Disappearance of Natalee Holloway

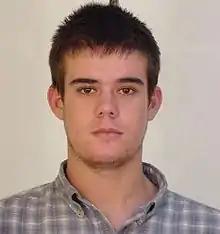
Mug shot of Joran van der Sloot, who was one of the suspects in Holloway's disappearance, June 2005

The search and rescue efforts for Holloway began immediately. Hundreds of volunteers from Aruba and the United States joined in the effort. During the first days of the search, the Aruban government gave thousands of civil servants the day off to participate in the rescue effort. Fifty Dutch marines conducted an extensive search of the shoreline. Aruban banks raised $20,000 and provided other support to aid volunteer search teams. Beth Twitty was provided with housing, initially at the Holiday Inn, where she coincidentally stayed in the same room her daughter had occupied. She subsequently stayed at the presidential suite of the nearby Wyndham Hotel.